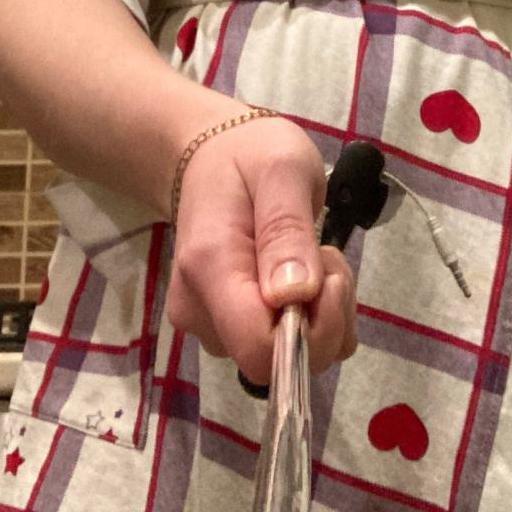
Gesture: no_gesture